Seemaraja

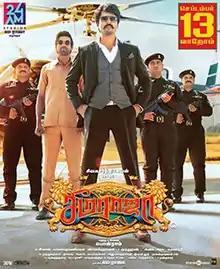
Theatrical release poster

Seemaraja is a 2018 Indian Tamil-language action comedy film written and directed by Ponram, produced by R. D. Raja under 24AM Studio. The film stars Sivakarthikeyan and Samantha, with Simran, Lal, Soori and Napoleon in supporting roles. The film features music composed by D. Imman and cinematography by Balasubramaniam. It was released on 13 September 2018, coinciding with the festival of Vinayagar Chathurthi.